La Fontaine Castle

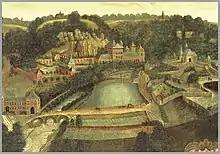
Joachim Laukens: Château La Fontaine (1656)

In the gardens, a Venus fountain was built. This was a rectangular pool with semi-circular apses, with a Venus statue in the middle, riding on a whale. This was surrounded by animal statues, spraying water. Later, a pergola was built around the pool. This fountain, or its remains, are being excavated since 2003.